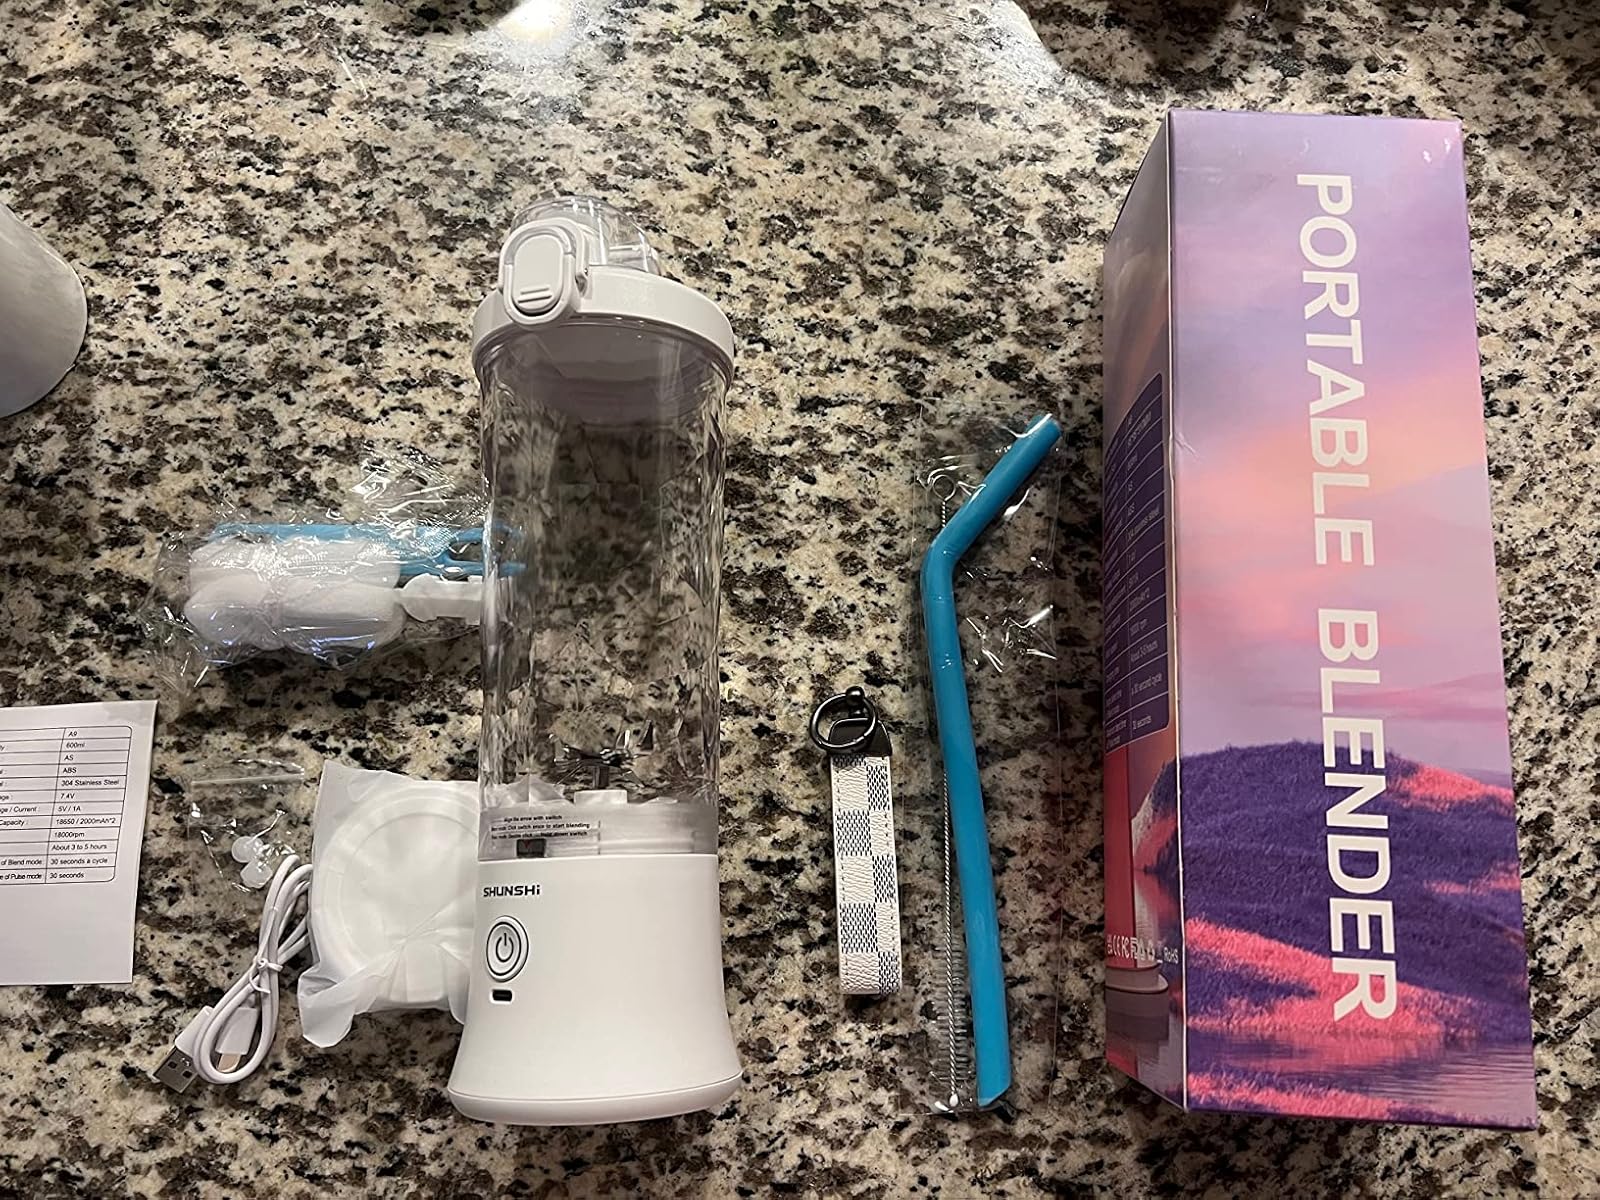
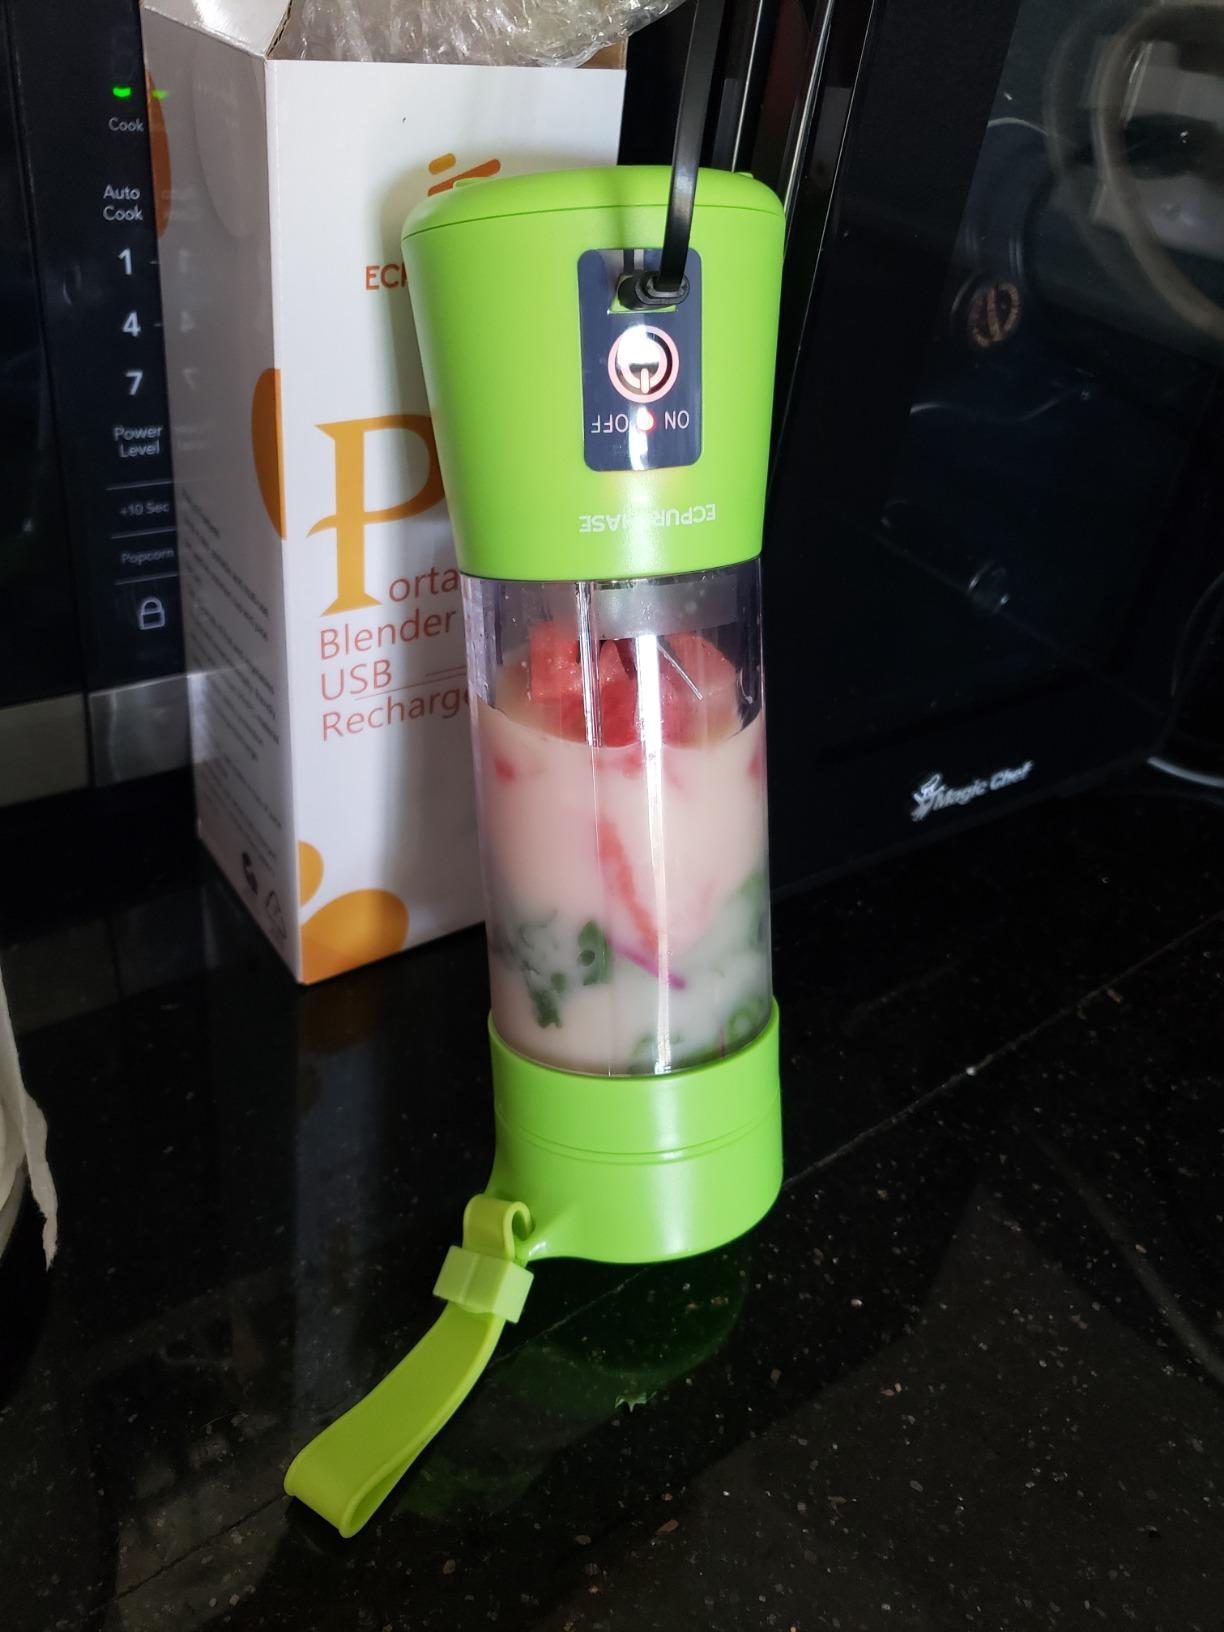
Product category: items_blender
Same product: no